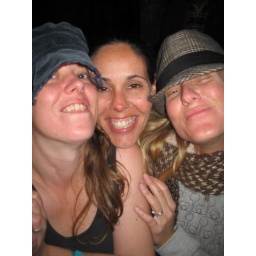
Me, Brenna &amp;amp; &amp;amp; The girl I punched in the face on accident after falling on my butt